South African Class 5E1, Series 5

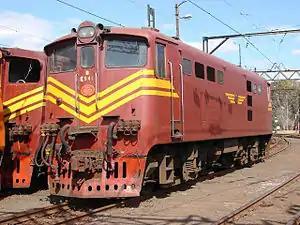
No. E941, with rounded corners, at Ladysmith, KwaZulu-Natal, 5 August 2007

Between 1966 and 1969, the South African Railways placed 225 Class 5E1, Series 5 electric locomotives with a Bo-Bo wheel arrangement in mainline service.